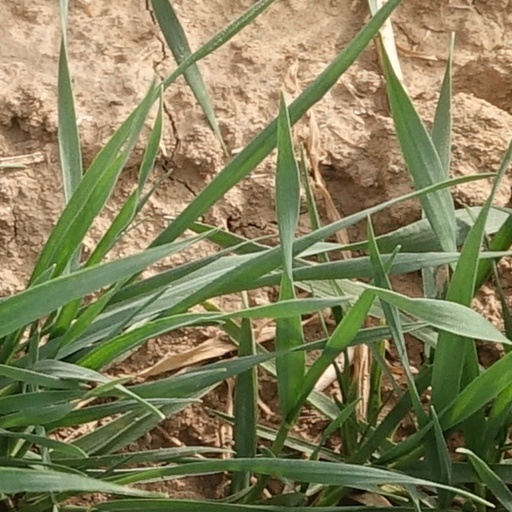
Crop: wheat